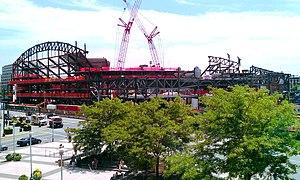
Le Barclays Center est une salle omnisports située dans l'arrondissement de Brooklyn à New York. Sa capacité est de 17 732 places pour les rencontres de basket-ball. Elle accueille les matchs à domicile des Nets de Brooklyn, une équipe de basket-ball évoluant dans la National Basketball Association. A partir de 2020, il accueille également des matchs à domicile du New York Liberty de la Women's National Basketball Association. Pour le hockey, elle accueille également les Islanders de New York depuis le début de la saison 2015-2016. La capacité maximale pour le hockey est de 15 795 places, ce qui en fera la deuxième plus petite enceinte de la Ligue nationale de hockey, juste après le domicile des Jets de Winnipeg, le Bell MTS Place avec ses 15 321 places.